Friedrich Rosen

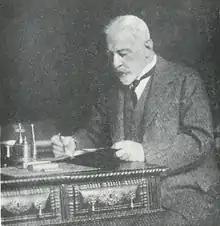
Rosen in his office, 1930.

After a dispute with the university department leadership in 1890, he gave up his academic position, and as his father before him he entered a career at the Foreign Office. He was employed as a representative in Beirut and Tehran, until 1898 when he was placed in charge of establishing a consulate in Baghdad.